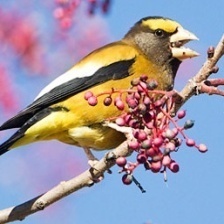
Species: EVENING GROSBEAK
Scientific name: COCCOTHRAUSTES VESPERTINUS